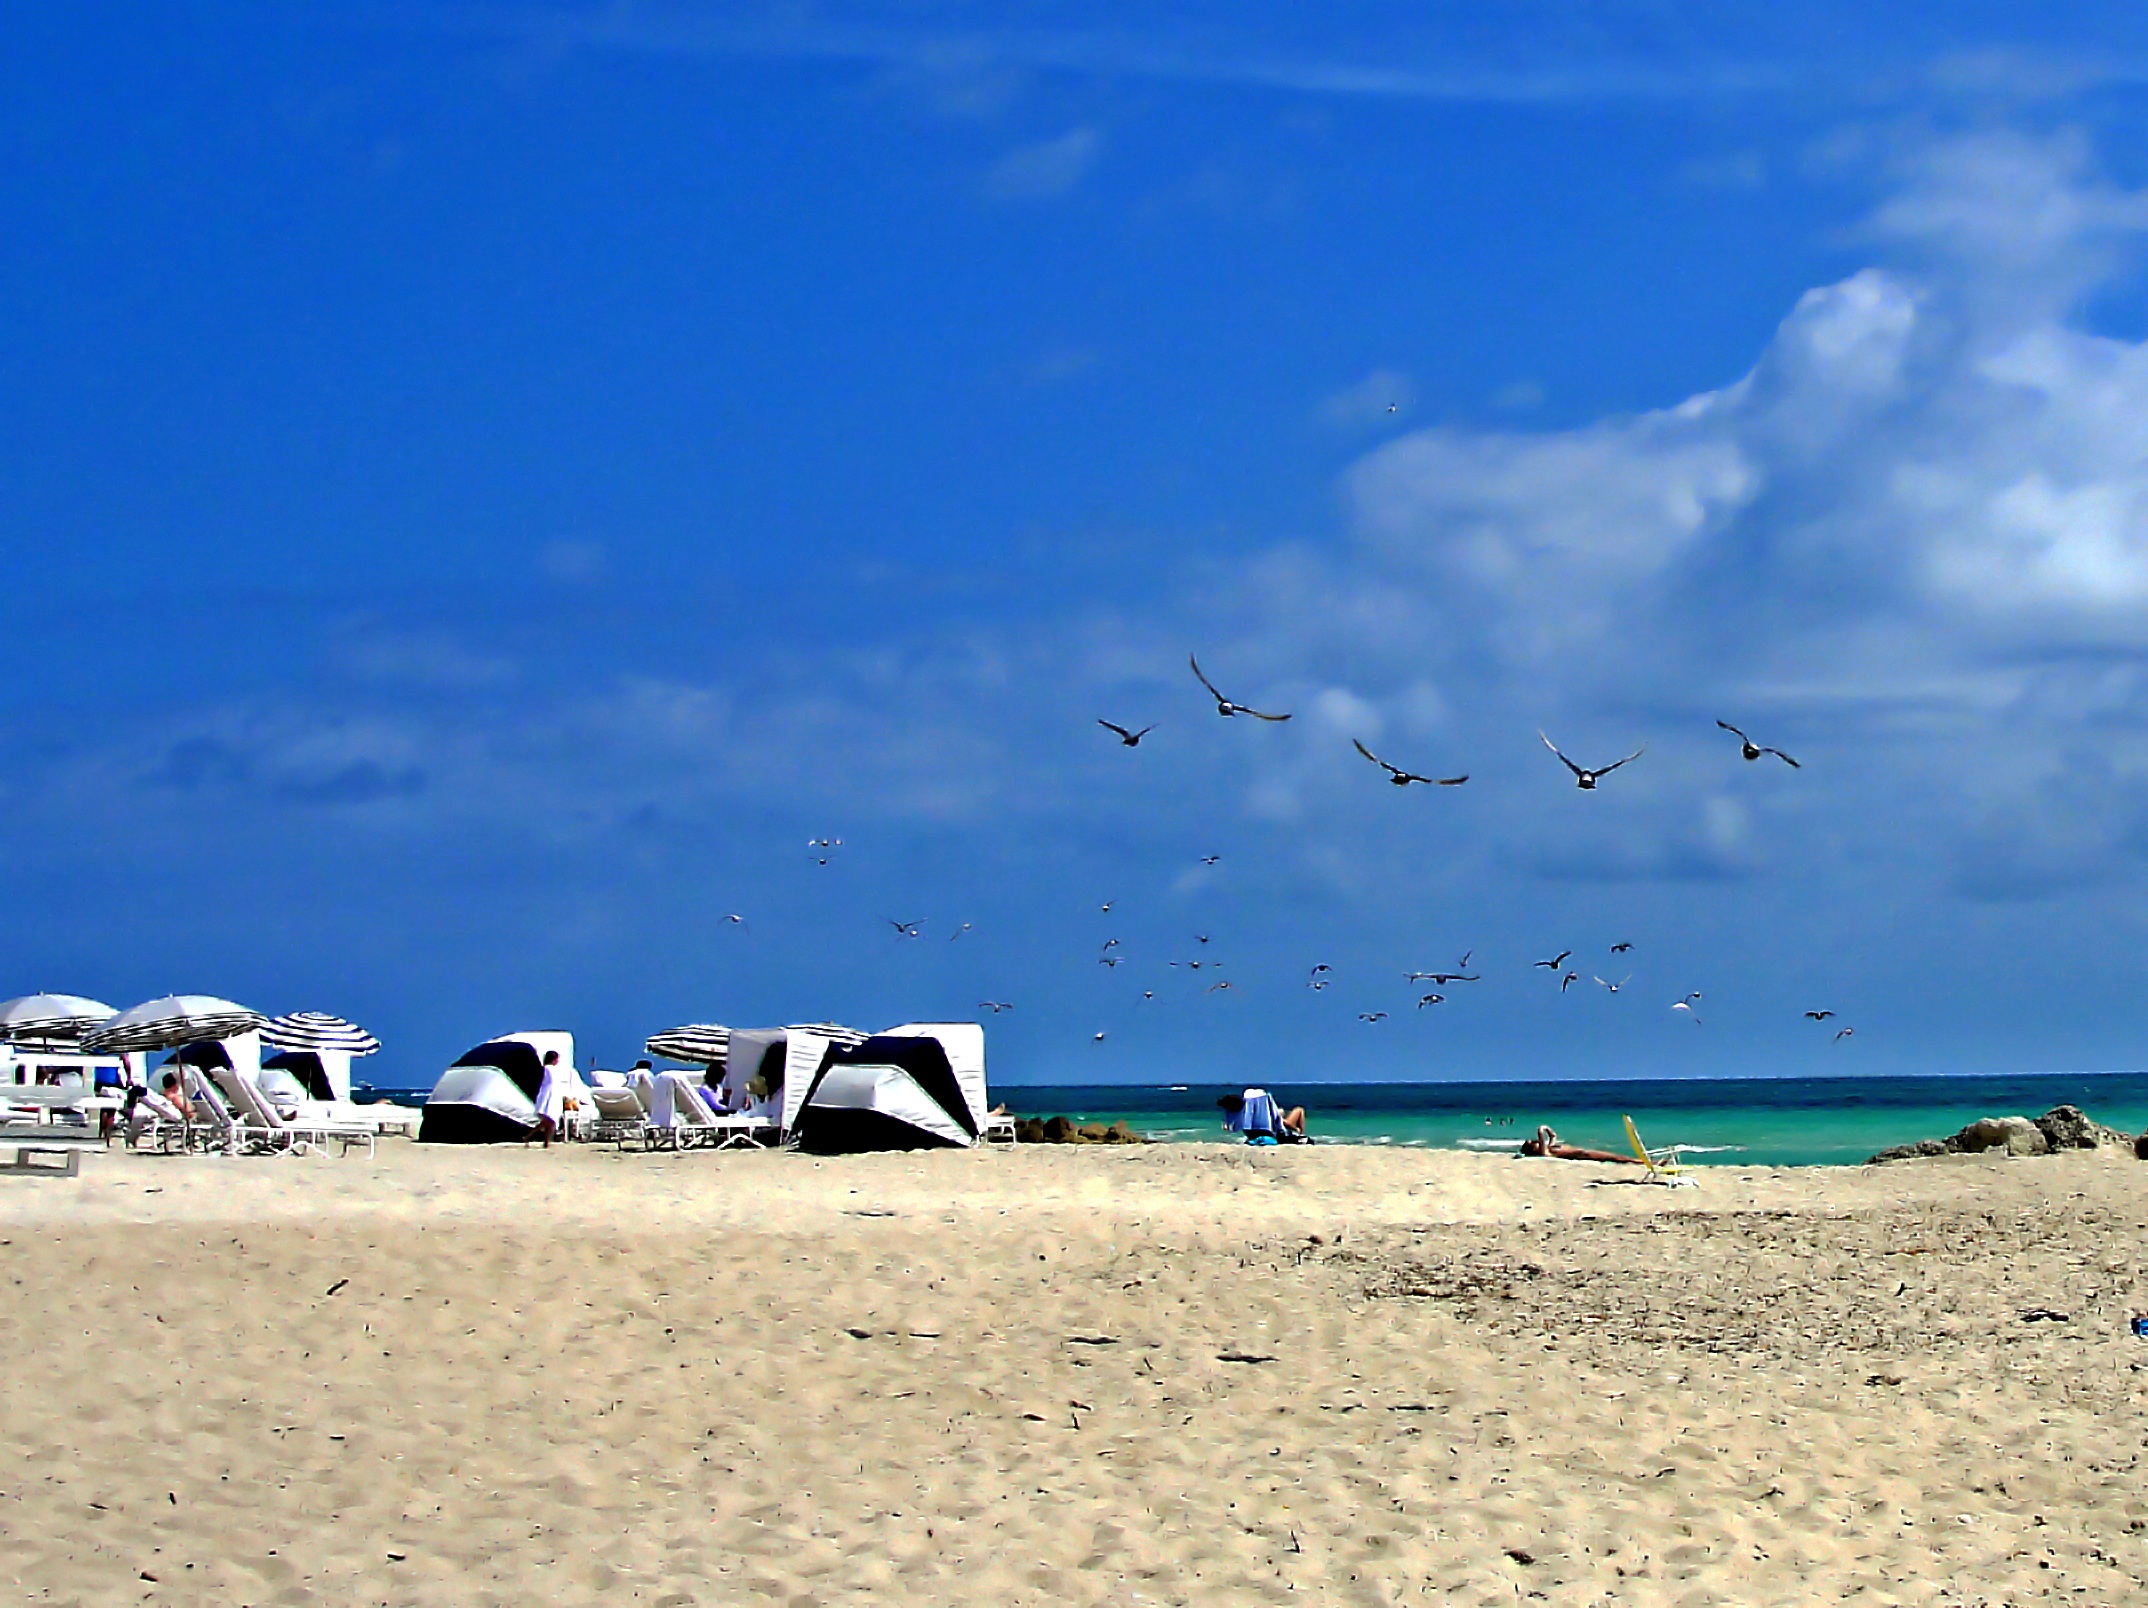
beach, sea, coast, sand, ocean, horizon, cloud, sky, shore, wave, wind, vacation, bay, blue, body of water, tourists, miami, habitat, cape, natural environment, wind wave